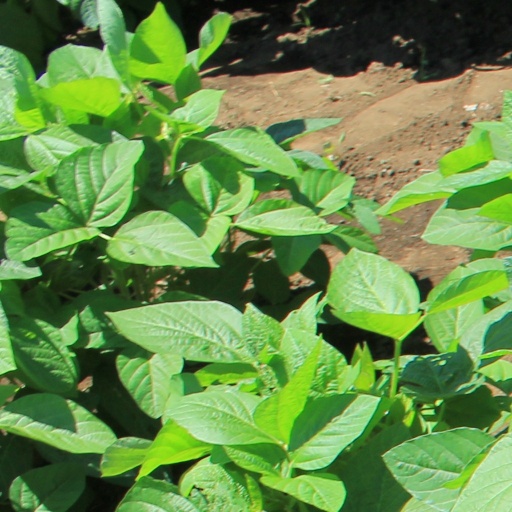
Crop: soybean